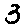
Label: 3